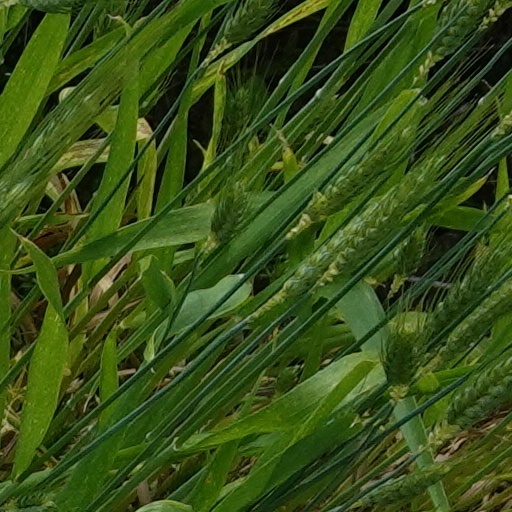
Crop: wheat